Quails' Gate Winery

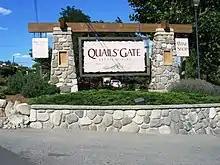
The entrance of Quails’ Gate Winery

Quails’ Gate was founded by the Stewarts, one of the Okanagan’s pioneer horticultural families. Richard John Stewart arrived in the Okanagan Valley from County Kildare, Ireland in 1908. He and his 2 brothers purchased several parcels of land and established nurseries. In 1956, his son Richard Stewart acquired the Allison Ranch on which the winery now sits and started planting vines along with fruit orchards. His son Ben, a banker by trade started working at Quails’ Gate in the 1980s. In 1989, the family abandoned the orchards and focused the properties on producing wine, relaunching the business as Quails’ Gate Estate Winery. In 1992, Richard's other son, Tony, left his career as a stockbroker to return to the family business. Tony now runs the business still privately held by the Stewart family.